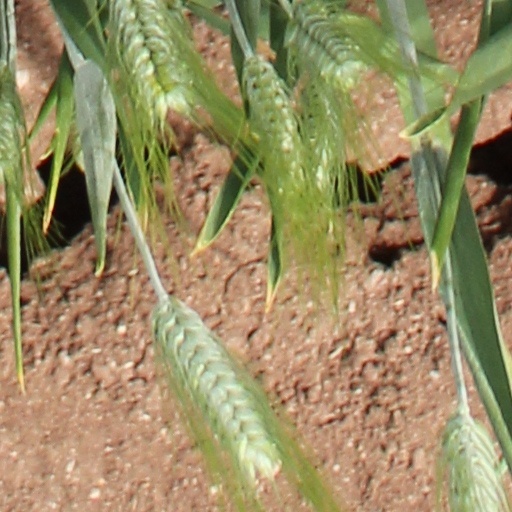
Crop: wheat